Nancy Pelosi

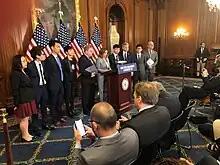
Pelosi with Hong Kong activists who have become prominent figures in the 2019–2020 Hong Kong protests

With regard to Representative Charles Rangel's (D-NY) plan to introduce legislation that would reinstate the draft, Pelosi said she did not support it.